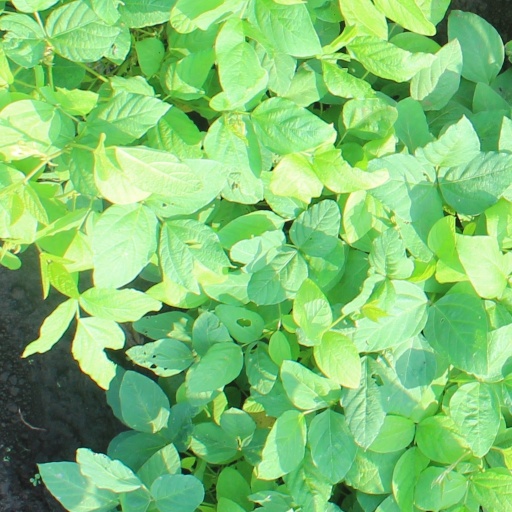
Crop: soybean